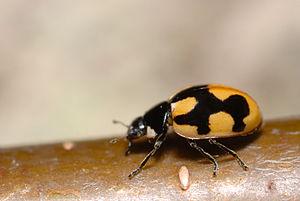
Coccinella hieroglyphica est un coléoptère de la famille des Coccinellidae.